Oleksandr Danutsa

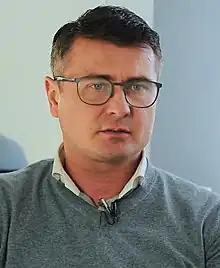
Danutsa in 2019

Oleksandr Anatoliyovych Danutsa (born 29 January 1980) is a Ukrainian politician currently serving as a People's Deputy of Ukraine representing Ukraine's 99th electoral district as a member of Servant of the People since 2019.